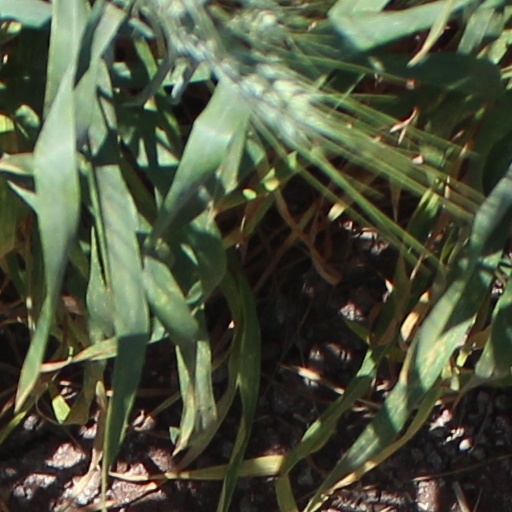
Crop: wheat